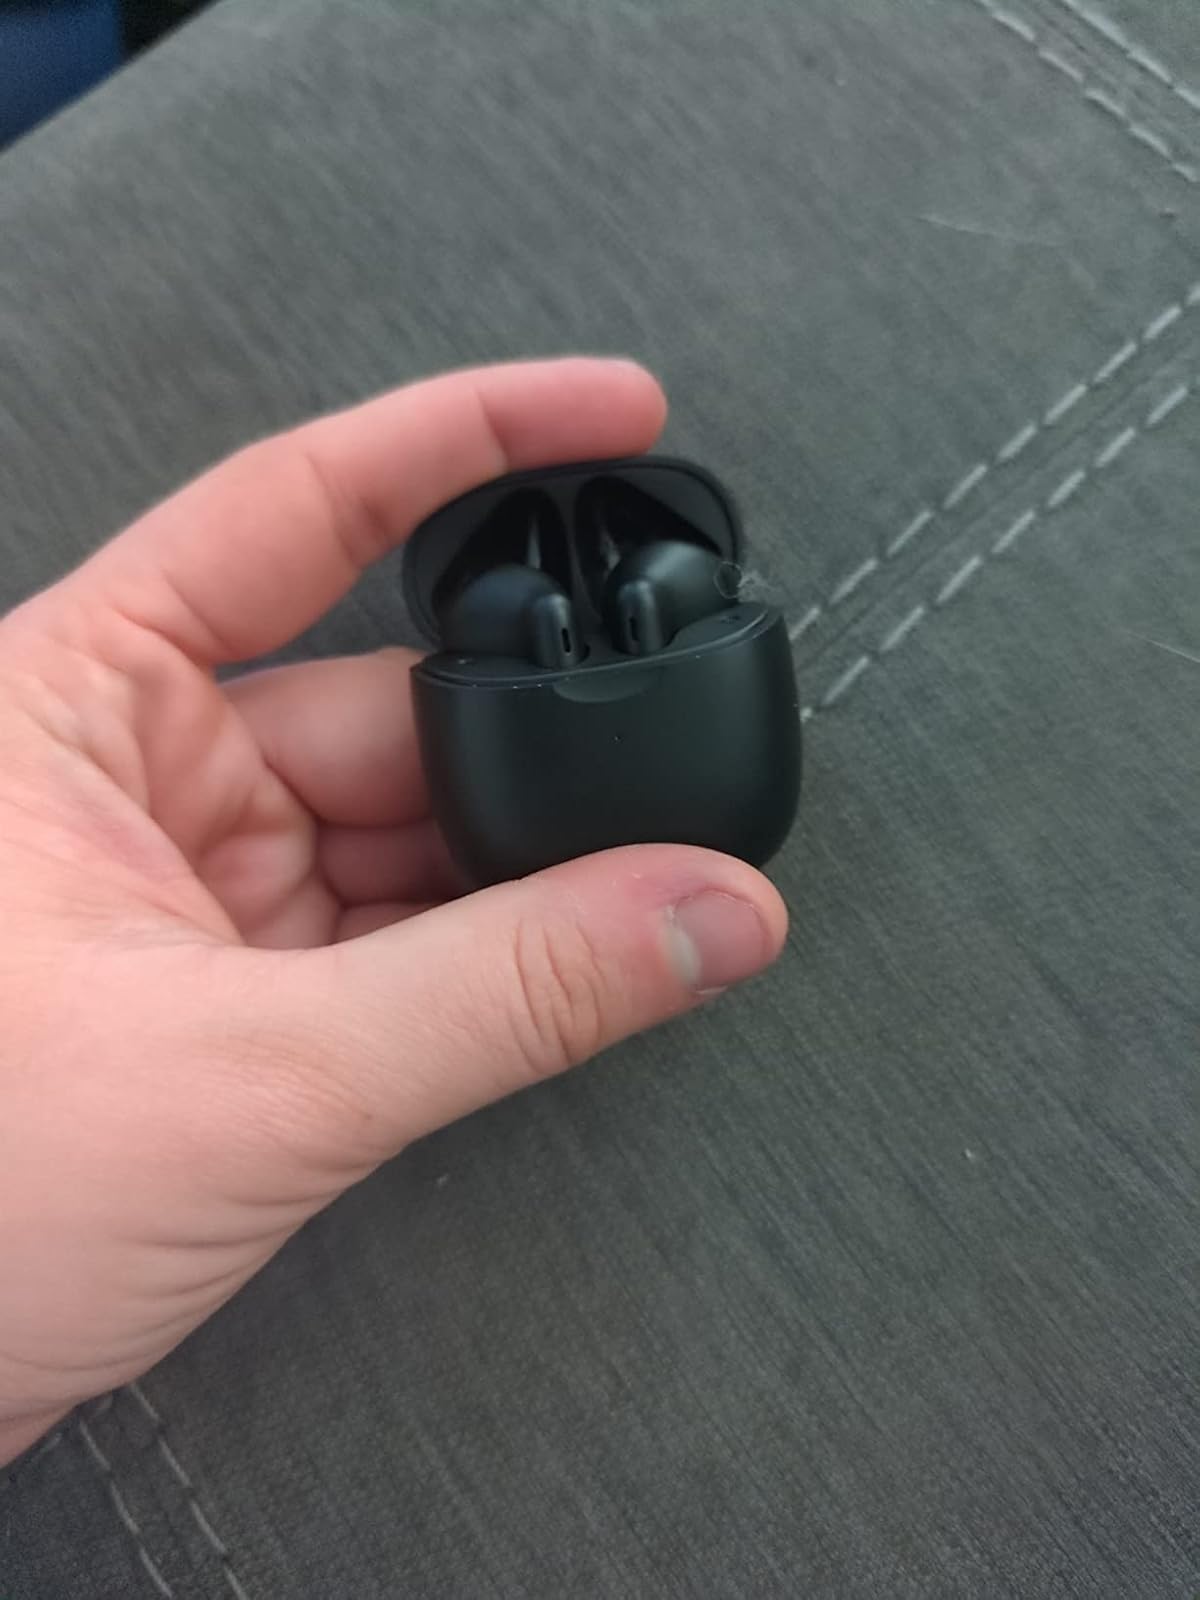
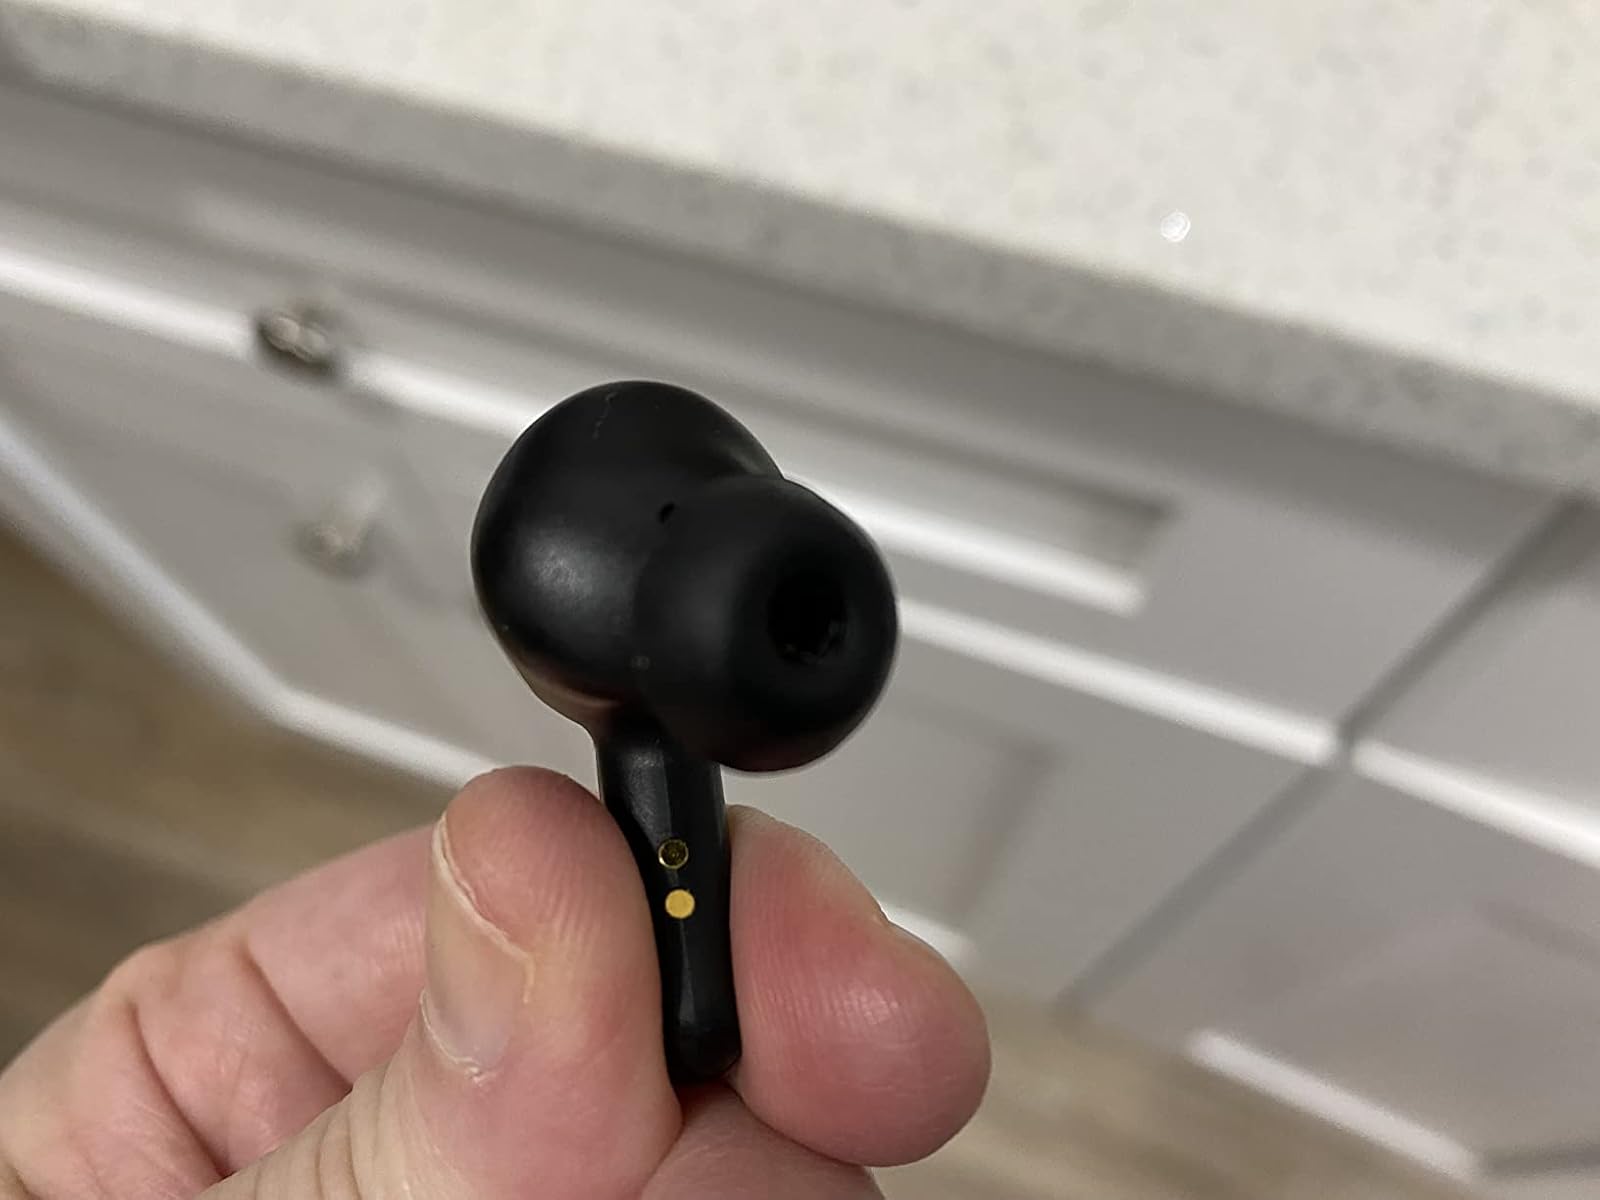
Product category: earbuds
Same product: no